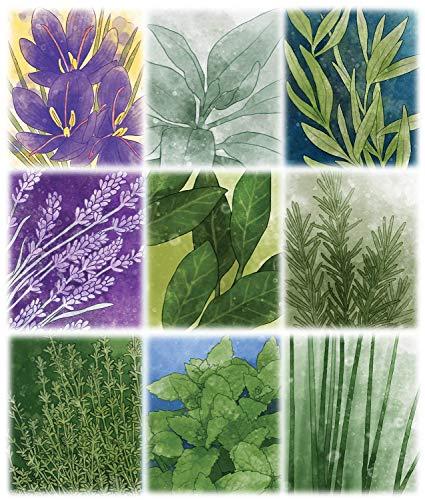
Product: Herbaceous
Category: Toys & Games | Games & Accessories | Board Games
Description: Great casual filler for a memorable game night.
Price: $14.01
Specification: ProductDimensions:5.5x1.5x7.5inches|ItemWeight:11.2ounces|ShippingWeight:11.2ounces(Viewshippingratesandpolicies)|DomesticShipping:ItemcanbeshippedwithinU.S.|InternationalShipping:ThisitemcanbeshippedtoselectcountriesoutsideoftheU.S.LearnMore|ASIN:B01N1L34R9|Itemmodelnumber:pfx500|Manufacturerrecommendedage:8yearsandup